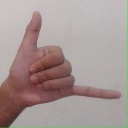
अक्षर: द